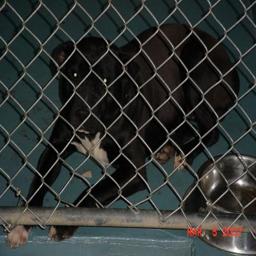
Animal: dogs